Mushy peas

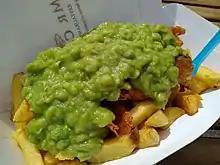
Mushy peas served with a vegan variation on "fish and chips" in York, England. The "fish" is made from banana blossom.

In Yorkshire, Nottinghamshire, Derbyshire and parts of Lincolnshire, mushy peas are often served as a snack on their own. In Nottinghamshire they are traditionally accompanied by mint sauce, and sold at open-air events such as fairs or fêtes. In Derbyshire and Nottinghamshire, mushy peas served with chips is called a 'pea mix'.